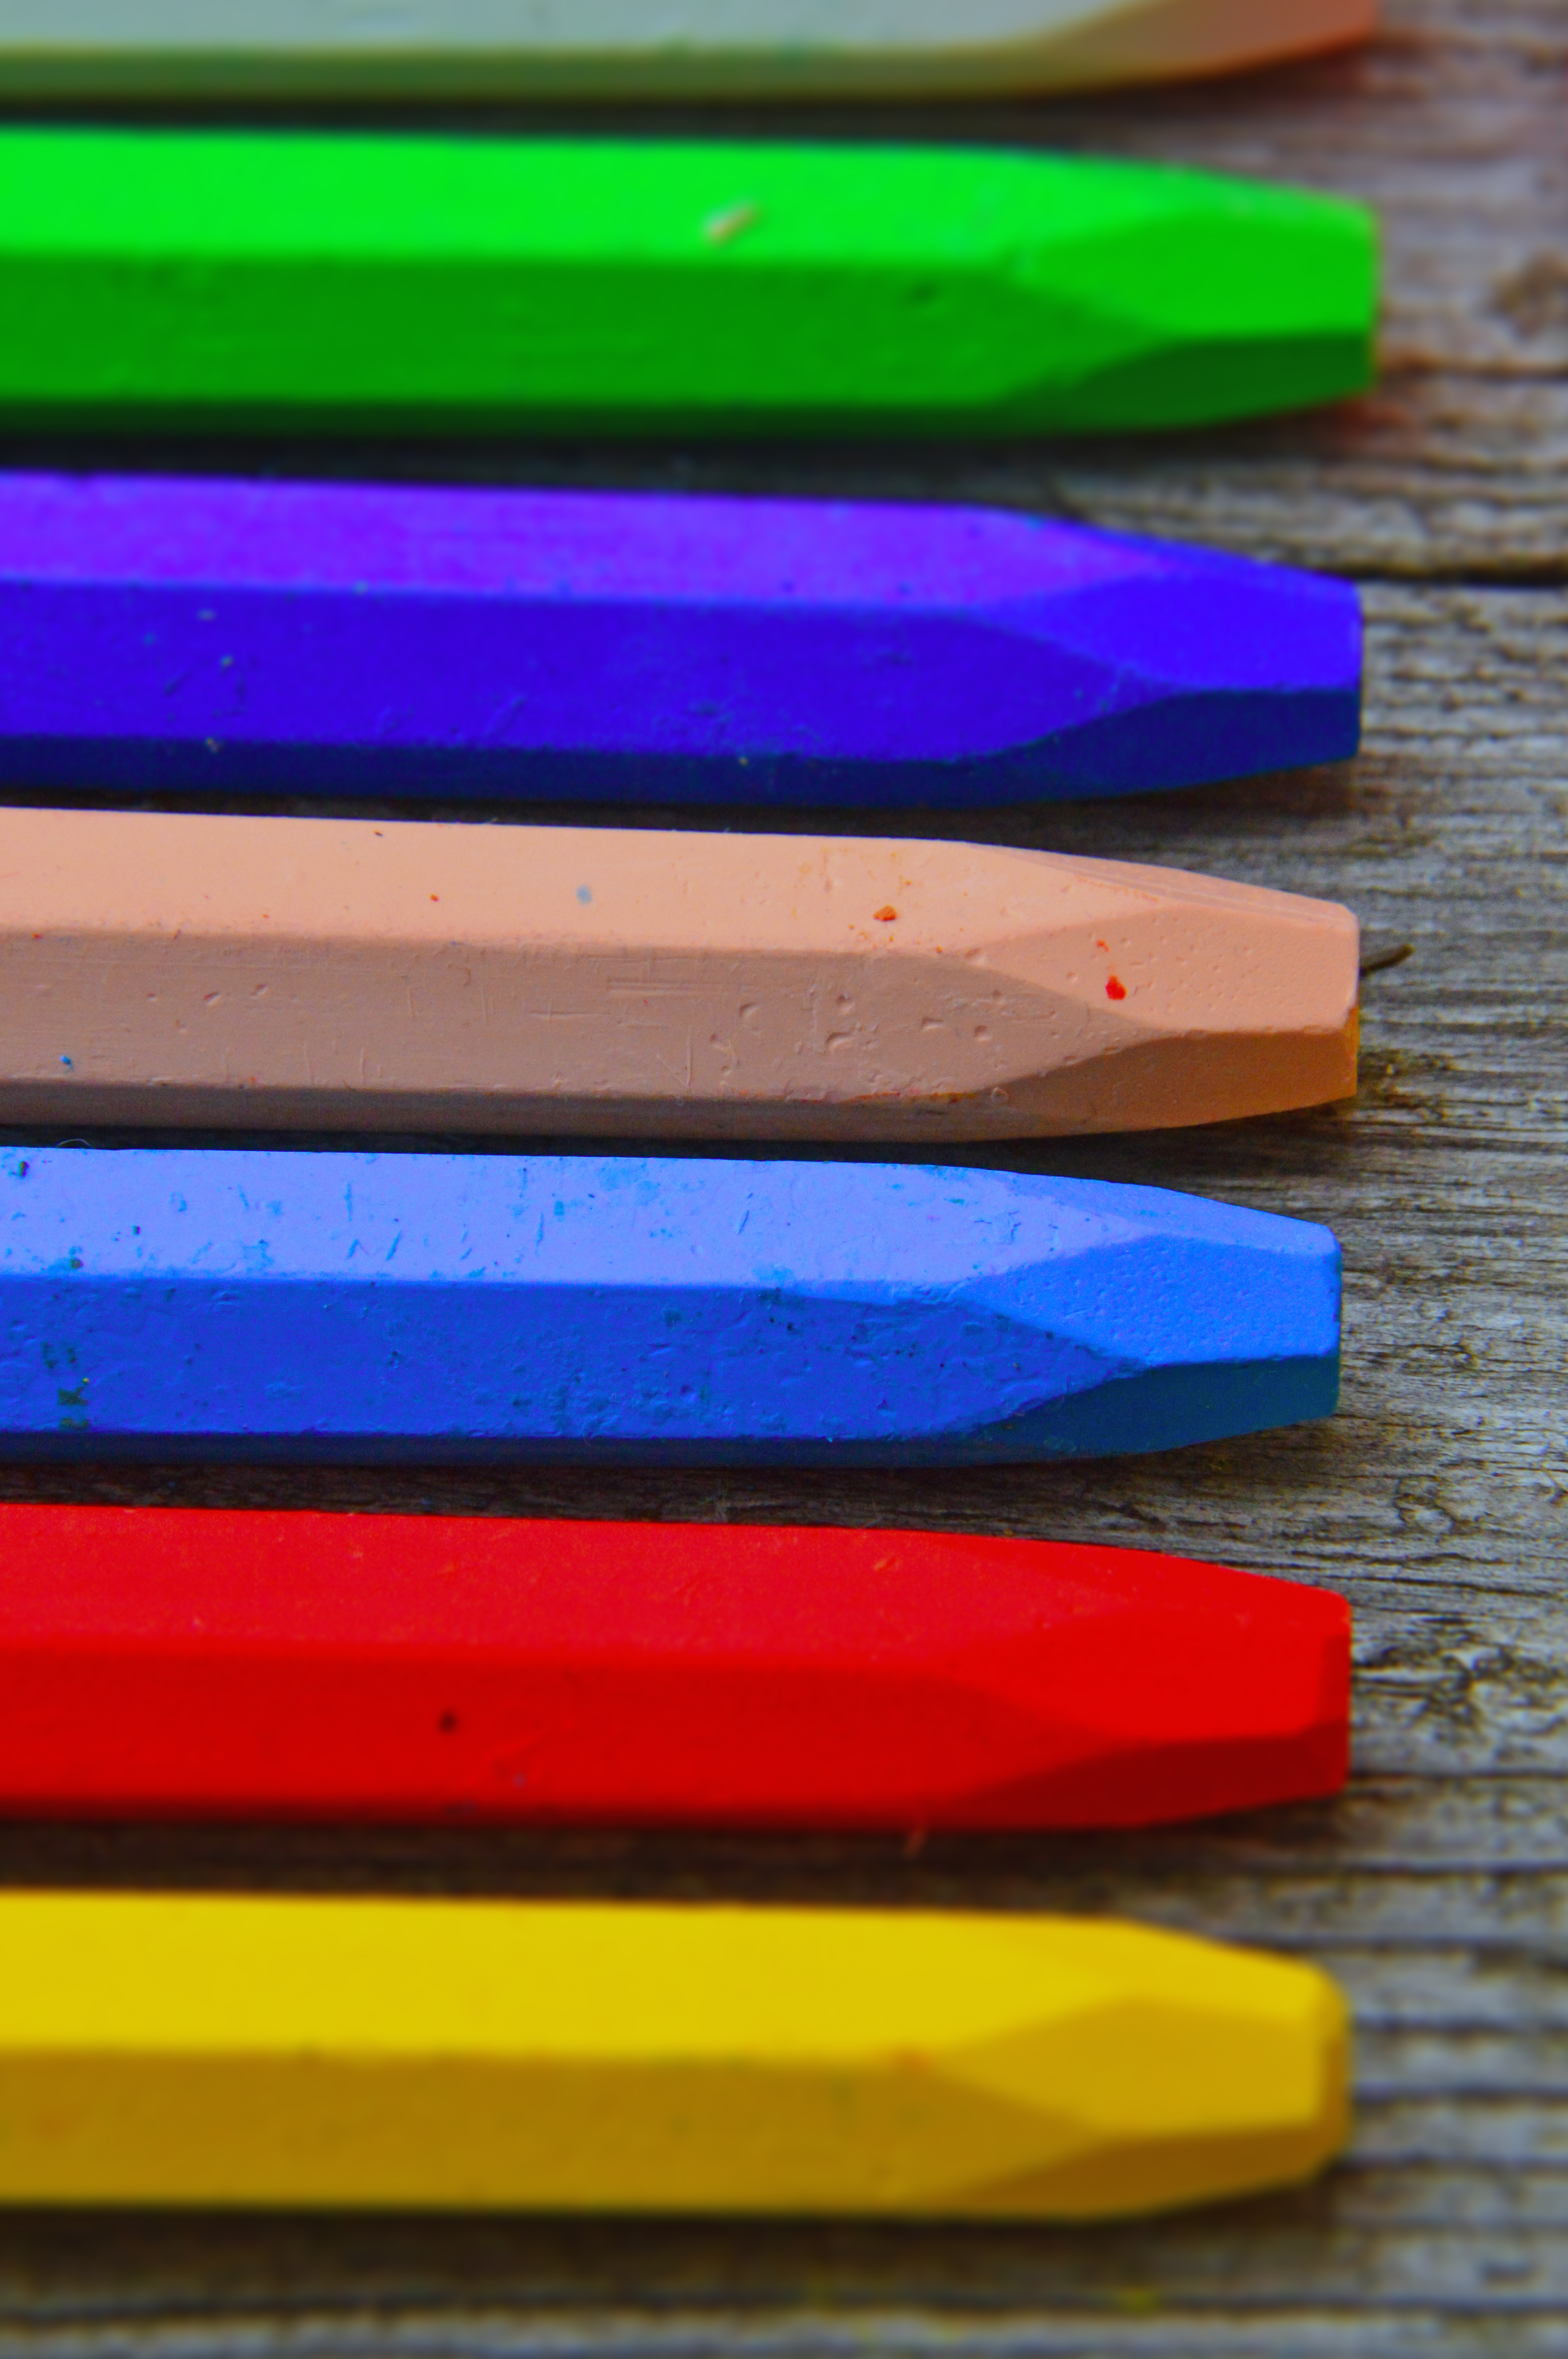
school, stationery, background, supplies, white, back, view, top, office, colorful, notebook, accessories, pencil, tools, education, paper, scissors, paint, isolated, pen, note, sharpener, calculator, flat, color school, wood, wooden, eraser, equipment, desk, college, elementary, concept, group, object, red, yellow, line, material, angle, wood stain, plastic